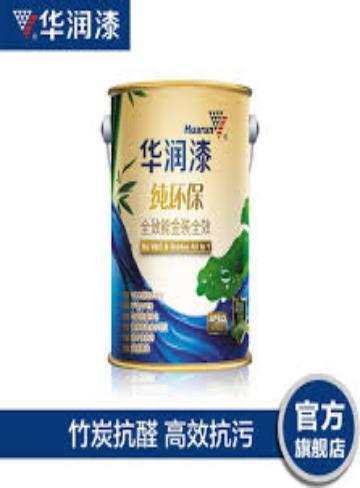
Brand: huarun
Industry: Others